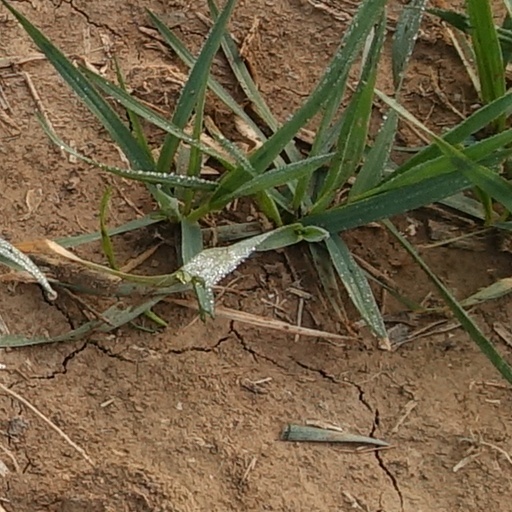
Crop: wheat